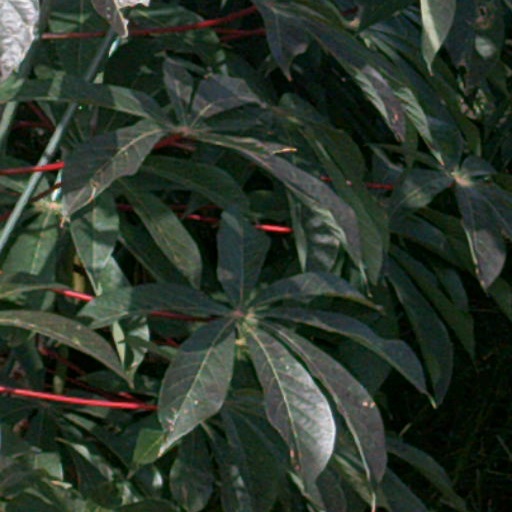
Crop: cassava